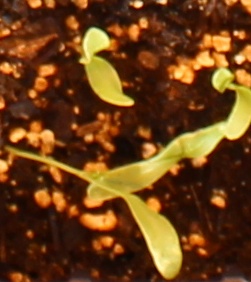
Label: Sugar beet